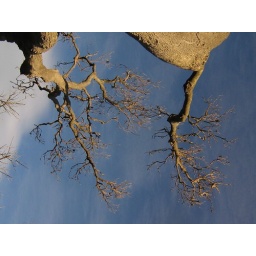
old dead tree in the sky